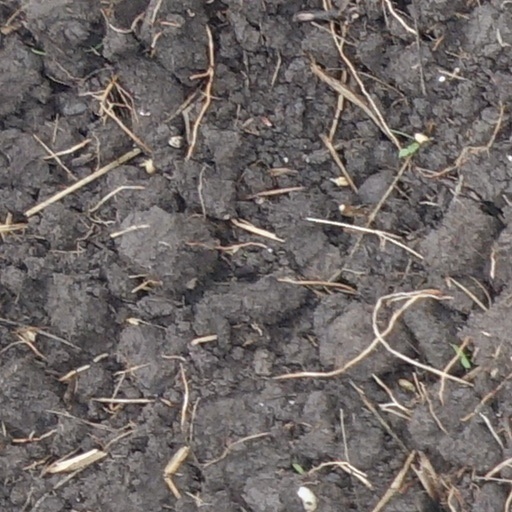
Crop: wheat